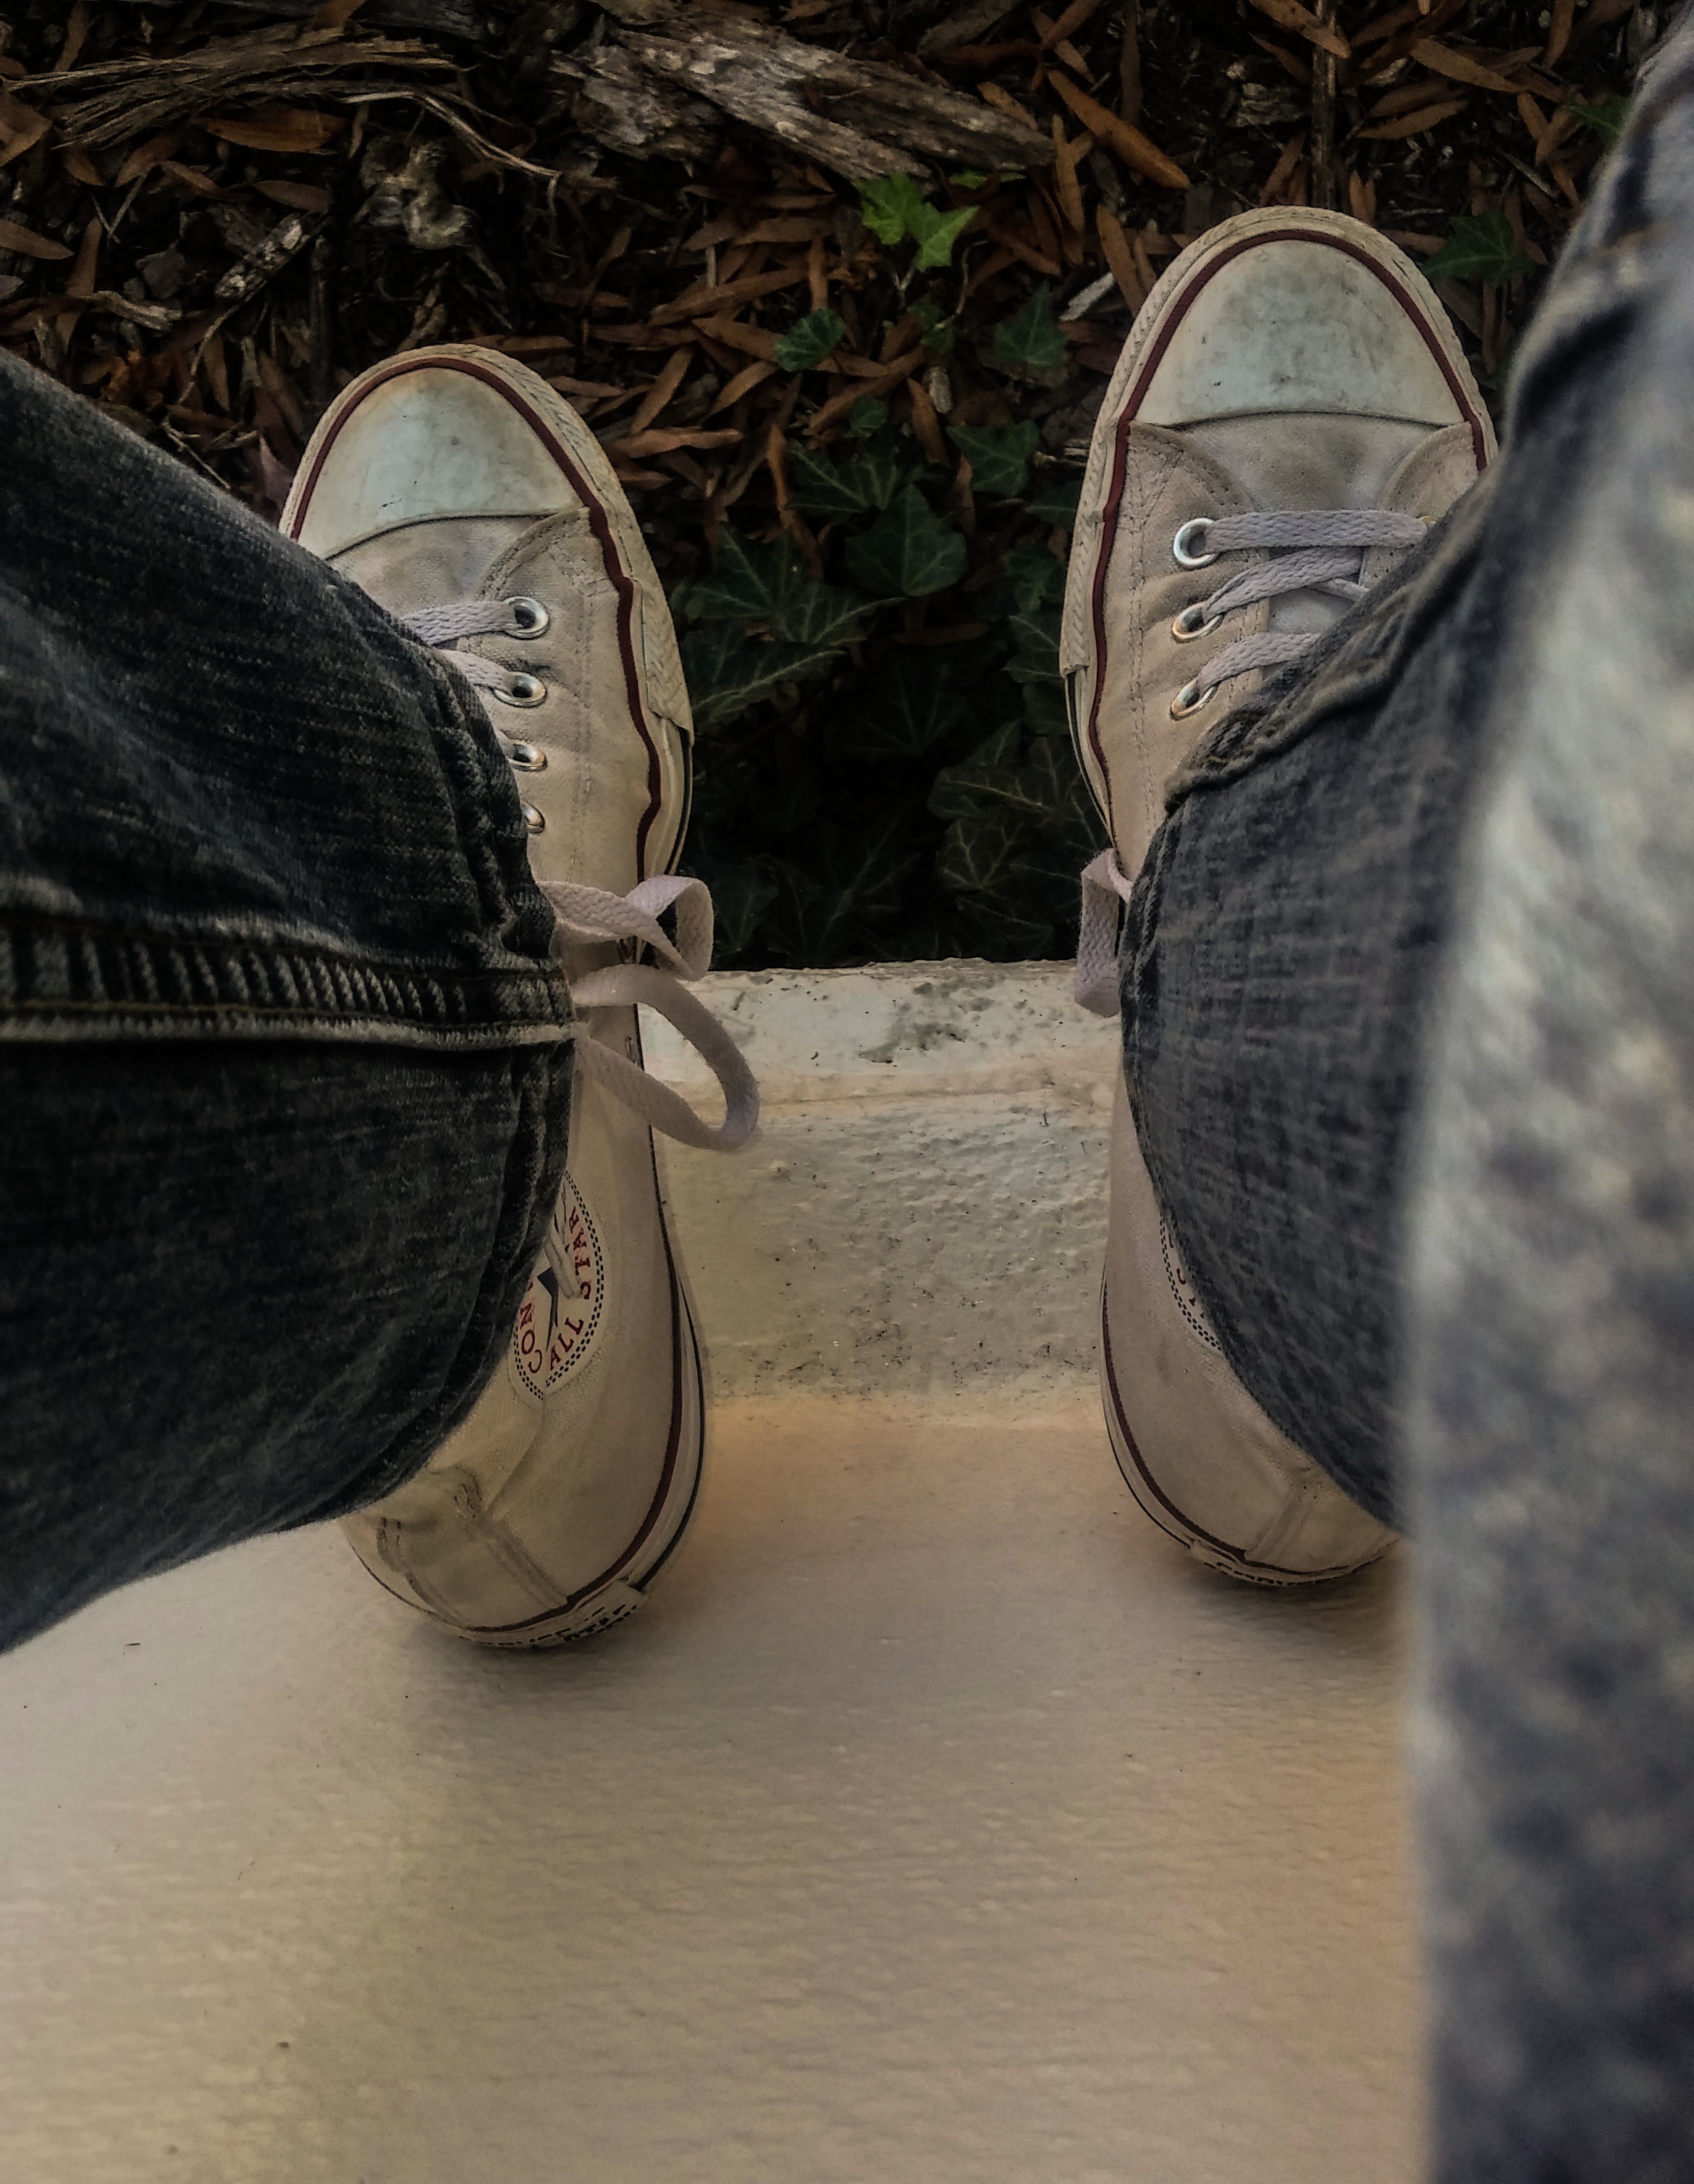
shoe, leg, spring, black, footwear